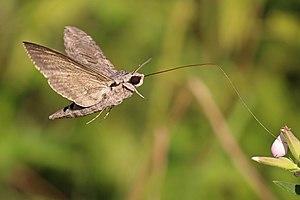
Le Sphinx du liseron est une espèce de lépidoptères de la famille des Sphingidae, de la sous-famille des Sphinginae, de la tribu des Acherontiini et du genre Agrius.